DB Class V 80

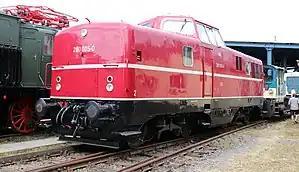
280 005 in 2018

The Class V 80 is a type of German diesel-hydraulic locomotive operated by the